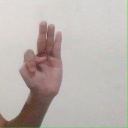
अक्षर: भ